Alfredo Valente (photographer)

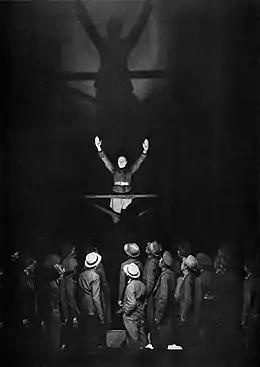
Alfredo Valente's signature use of artistic camera angles and dramatic lighting appears in his photograph of the Mercury Theatre's inaugural production, "Caesar" (1937).

Alfredo G. Valente (March 17, 1899 – June 27, 1973) was an Italian-born American photographer known for his prolific career chronicling Broadway theatre. He is also credited as a singer, painter, art collector, dealer and cultural administrator.